Hawks Schoolhouse

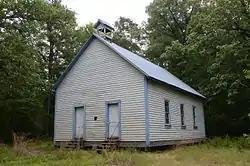

The Hawks Schoolhouse is a historic school building in rural western Perry County, Arkansas. It is located on the south side of County Road 7, in the easternmost section of Ouachita National Forest, near the hamlet of Ava. It is a single-story wood-frame structure, with a gabled roof and weatherboard siding. The roof is capped by a small gable-roofed open belfry. The front facade has a pair of symmetrically placed entrances with simple molding. It was built in 1911, and is a well-preserved example of a district schoolhouse in a rural context.